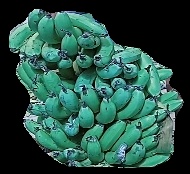
Variety: pachbale
Grade: grade3